Florin Tănase

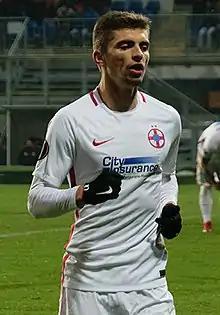
Tănase playing for FCSB, November 2017

On 8 August 2016, FCSB—then named FC Steaua București—signed Tănase on a five-year deal for a reported €1.5 million transfer fee, with Viitorul Constanța retaining 25% interest on a future move. He was assigned the number 10 jersey and scored on debut four days later, in a 2–0 away victory over Botoșani.